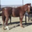
Label: horse